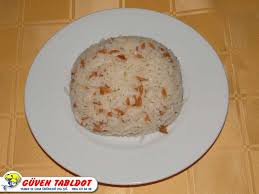
Yemek: pirinc_pilavi